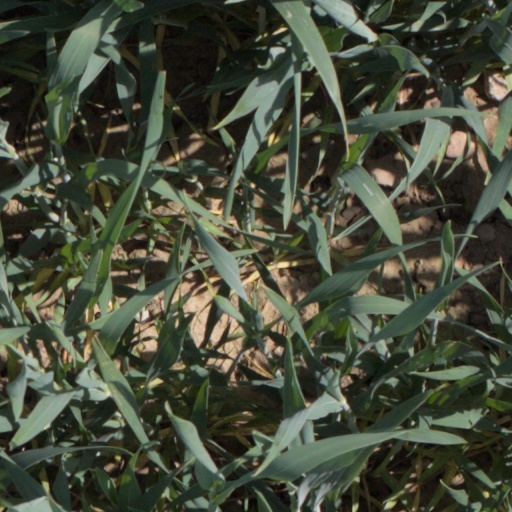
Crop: wheat